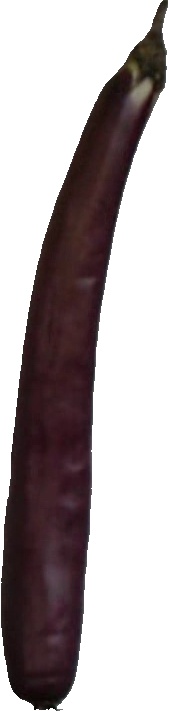
Label: eggplant_long_1